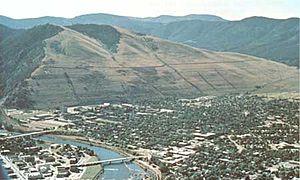
Le lac glaciaire Missoula est un ancien lac de l'ouest de l'actuel Montana, jouxtant l'Idaho.